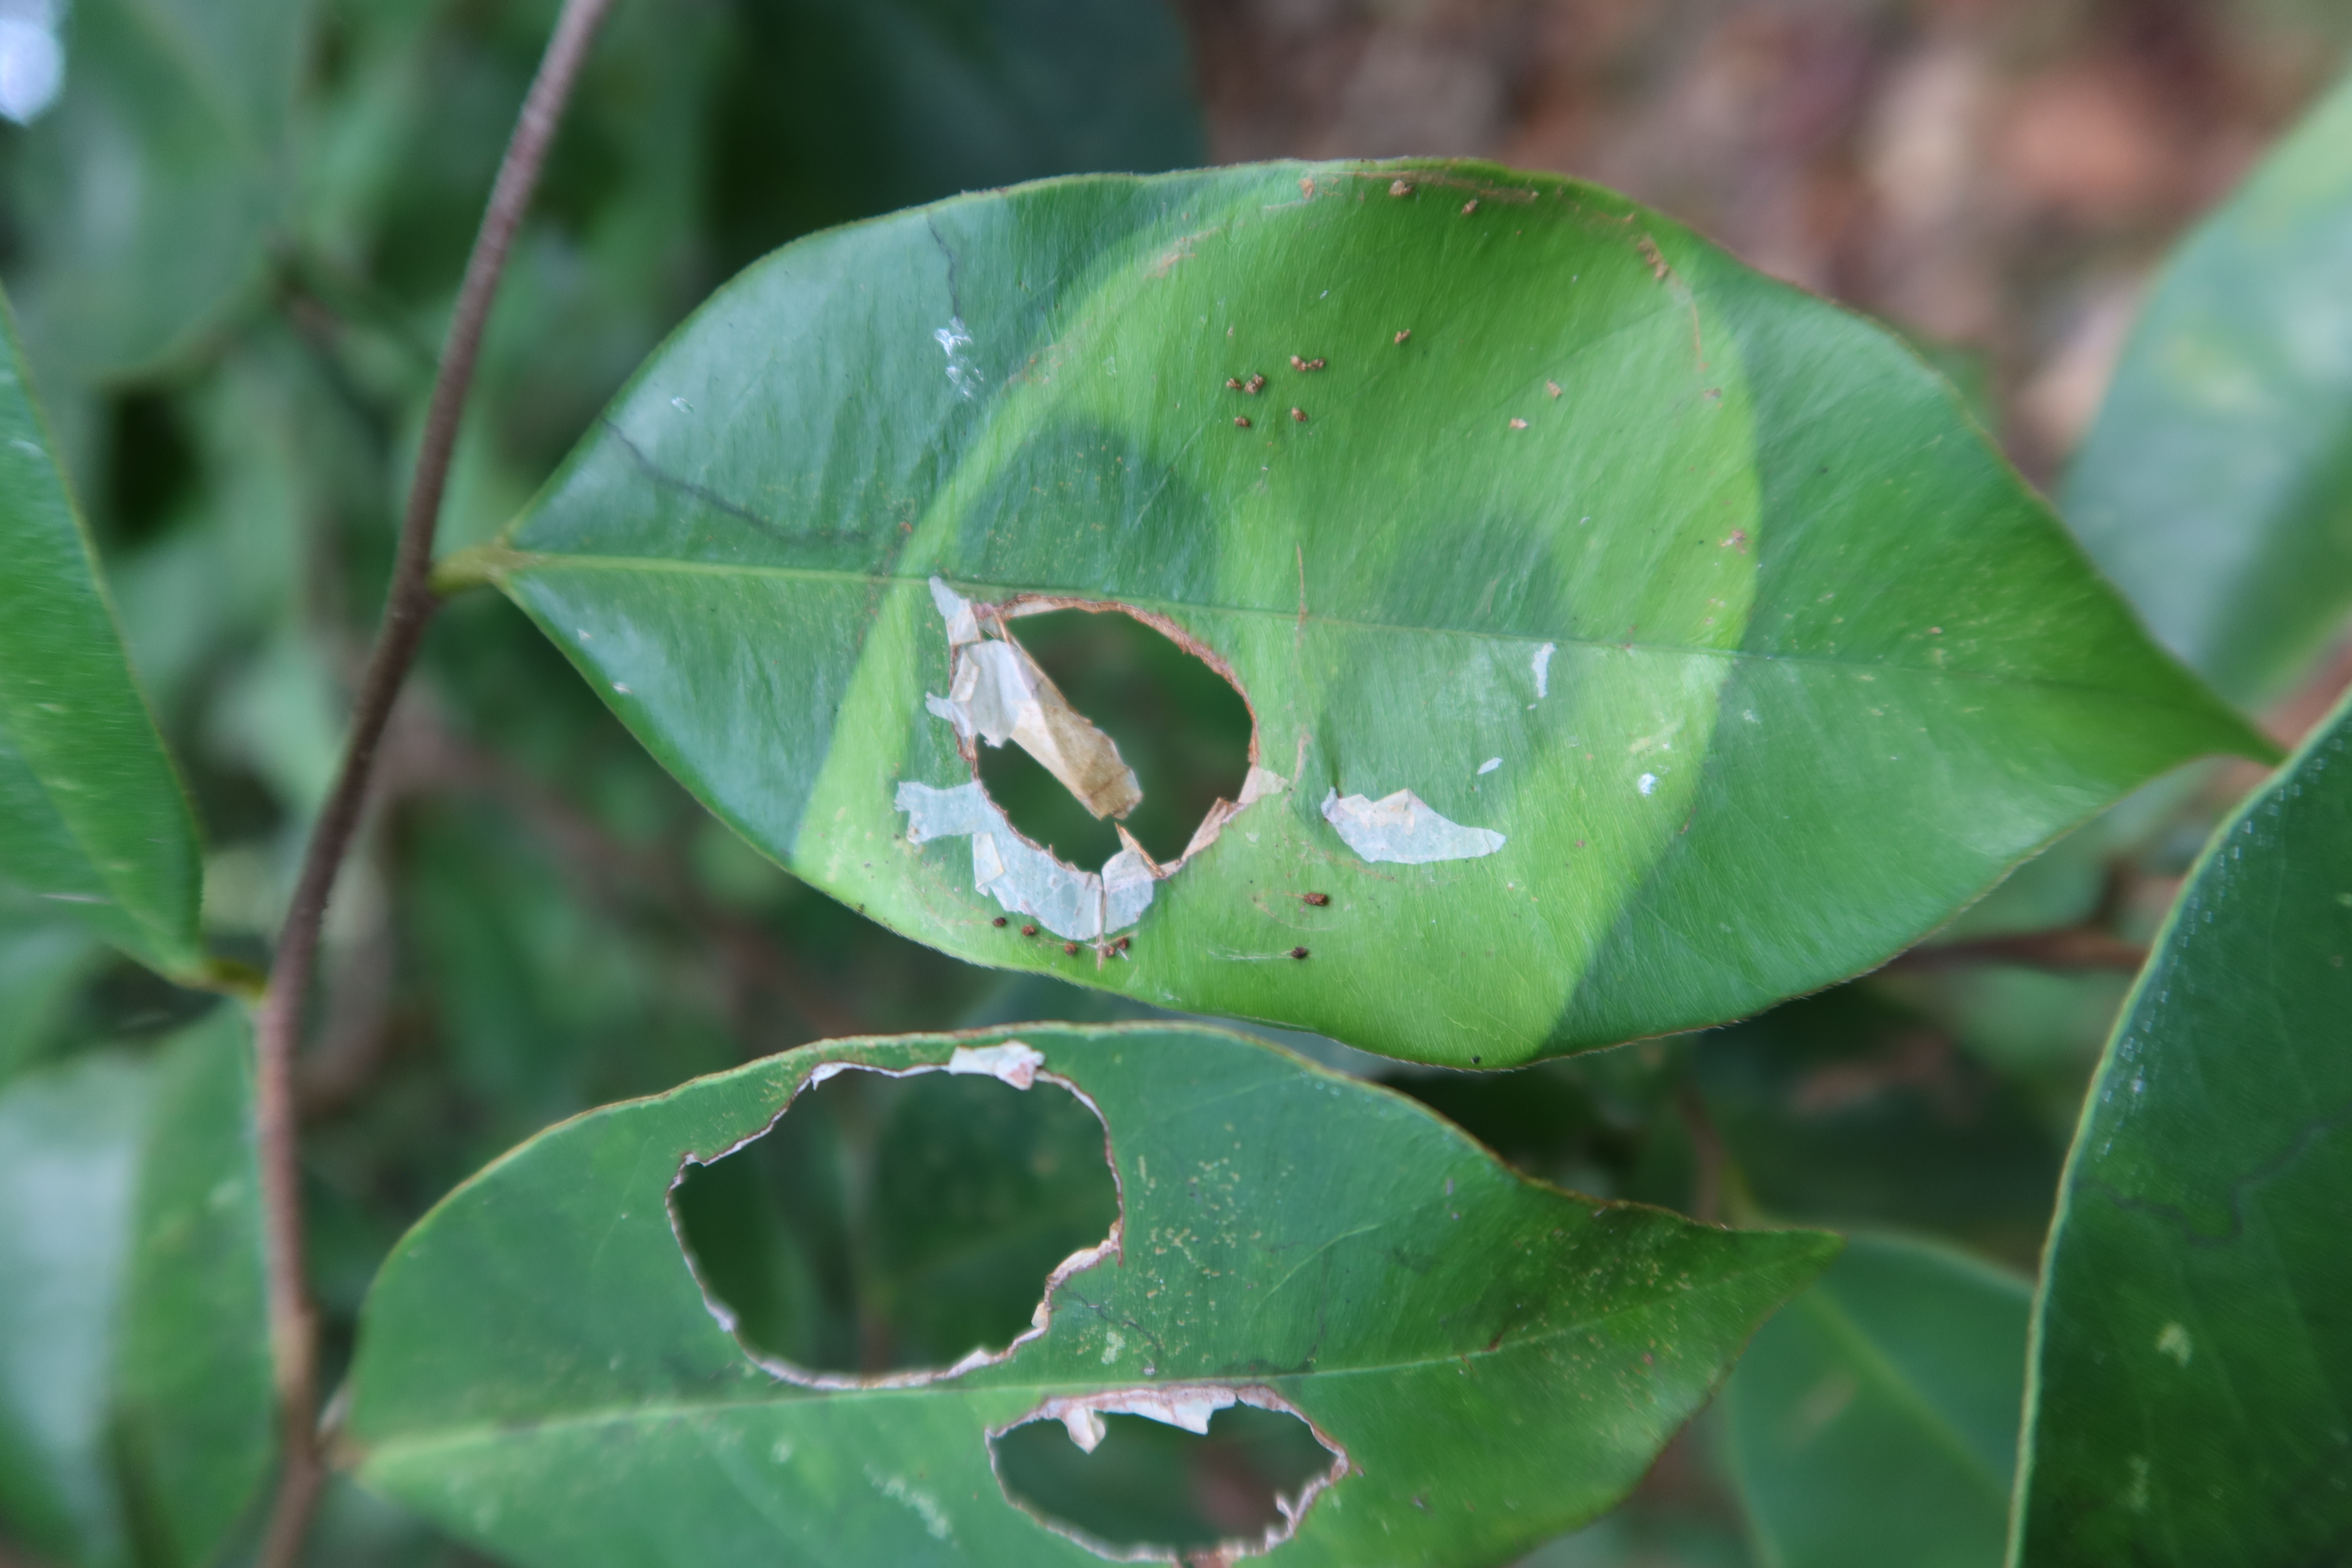
Label: Brown clumps